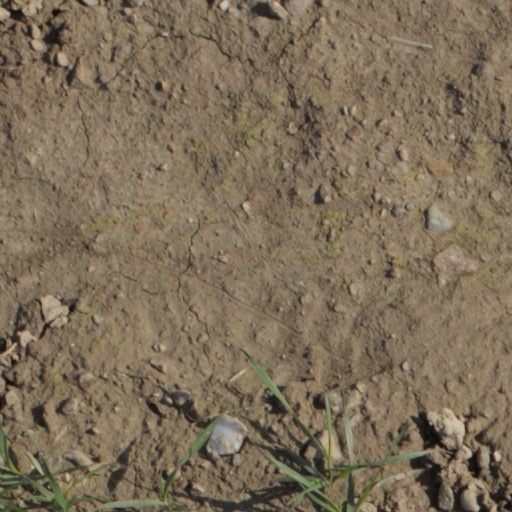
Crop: wheat